Buick Bengal

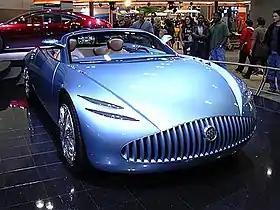

The Buick Bengal was a concept roadster designed and built by Buick. It was first shown to the public at the 2001 North American International Auto Show in Detroit, Michigan.